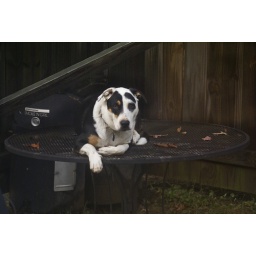
Zoey rests on the table in our back yard. She decided the ground was to wet this afternoon.